Ezéchiel du Mas, Comte de Mélac

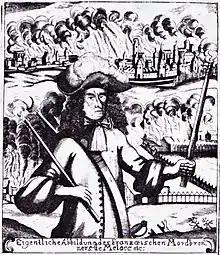
General Mélac, in a contemporary German pamphlet. The caption reads, "True Portrait of the Murdering French Arsonist de Melacc etc."

Ezéchiel du Mas, Comte de Mélac (about 1630, Sainte-Radegonde, Gironde – 10 May 1704) was a career soldier in the French army under King Louis XIV and war minister François-Michel le Tellier, Marquis de Louvois during the Nine Years' War.